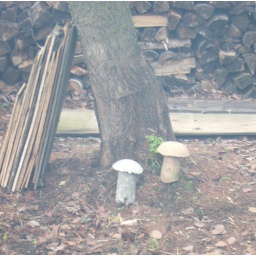
Woodpile, pieces of Thumper, tree trunk, mushrooms in the smoke from the boat burning